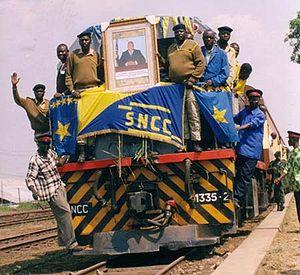
Le transport en république démocratique du Congo a toujours été un défi en raison de la morphologie du terrain et des conditions climatiques difficiles. Les réseaux ferroviaires et fluviaux, à l'origine incomplets pour des raisons historiques ou géographiques, ont vu leur état général se dégrader depuis l'indépendance, à cause notamment des conflits survenus. Le réseau routier est lui-même considérablement altéré. Kinshasa n'est plus accessible par la route depuis les autres villes principales du pays que sont Mbuji-Mayi, Lubumbashi, Kisangani, Kananga et Goma.